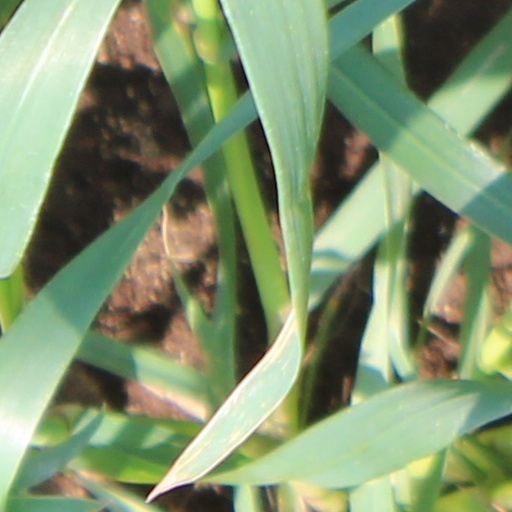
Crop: wheat